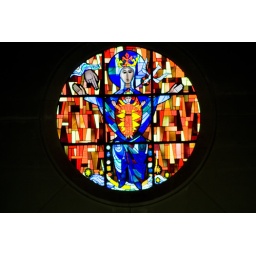
On of the many beautiful stain glass windows created by the monks of the Monastery...